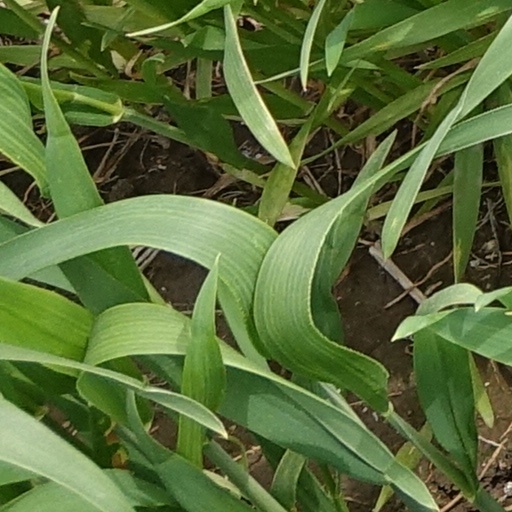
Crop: wheat